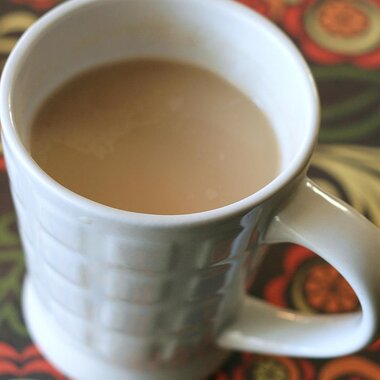
Dish: chai